Richard Gilmour

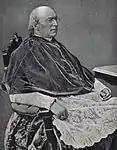

Richard Gilmour (September 28, 1824 – April 13, 1891) was a Scottish-born Catholic prelate who served as Bishop of Cleveland from 1872 until his death in 1891.